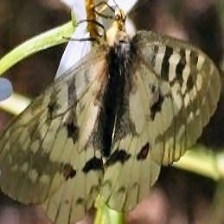
Species: CLODIUS PARNASSIAN